History of Rwanda

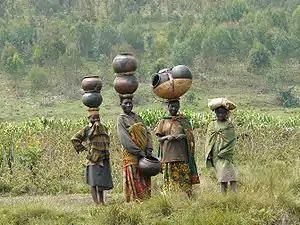
Twa women with traditional pottery

The territory of present-day Rwanda has been green and fertile for many thousands of years, even during the last ice age, when part of Nyungwe Forest was fed by the alpine ice sheets of the Rwenzoris. It is not known when the country was first inhabited, but it is thought that humans moved into the area shortly after that ice age, either in the Neolithic period, around ten thousand years ago, or in the long humid period which followed, up to around 3000 BC. The earliest inhabitants of the region are generally thought to have been the Twa, a group of Pygmy forest hunters and gatherers, whose descendants still live in Rwanda today.